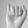
ASL letter: I